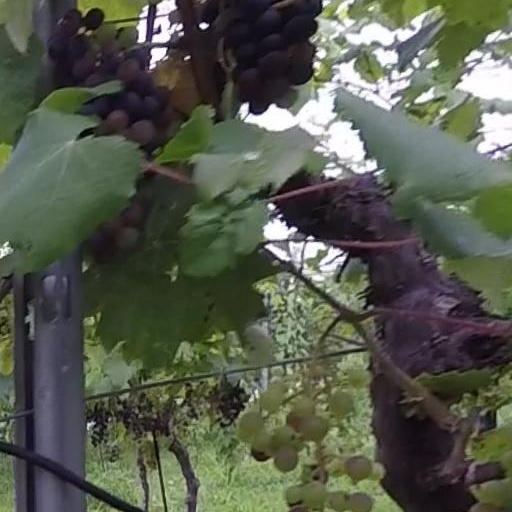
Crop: grape